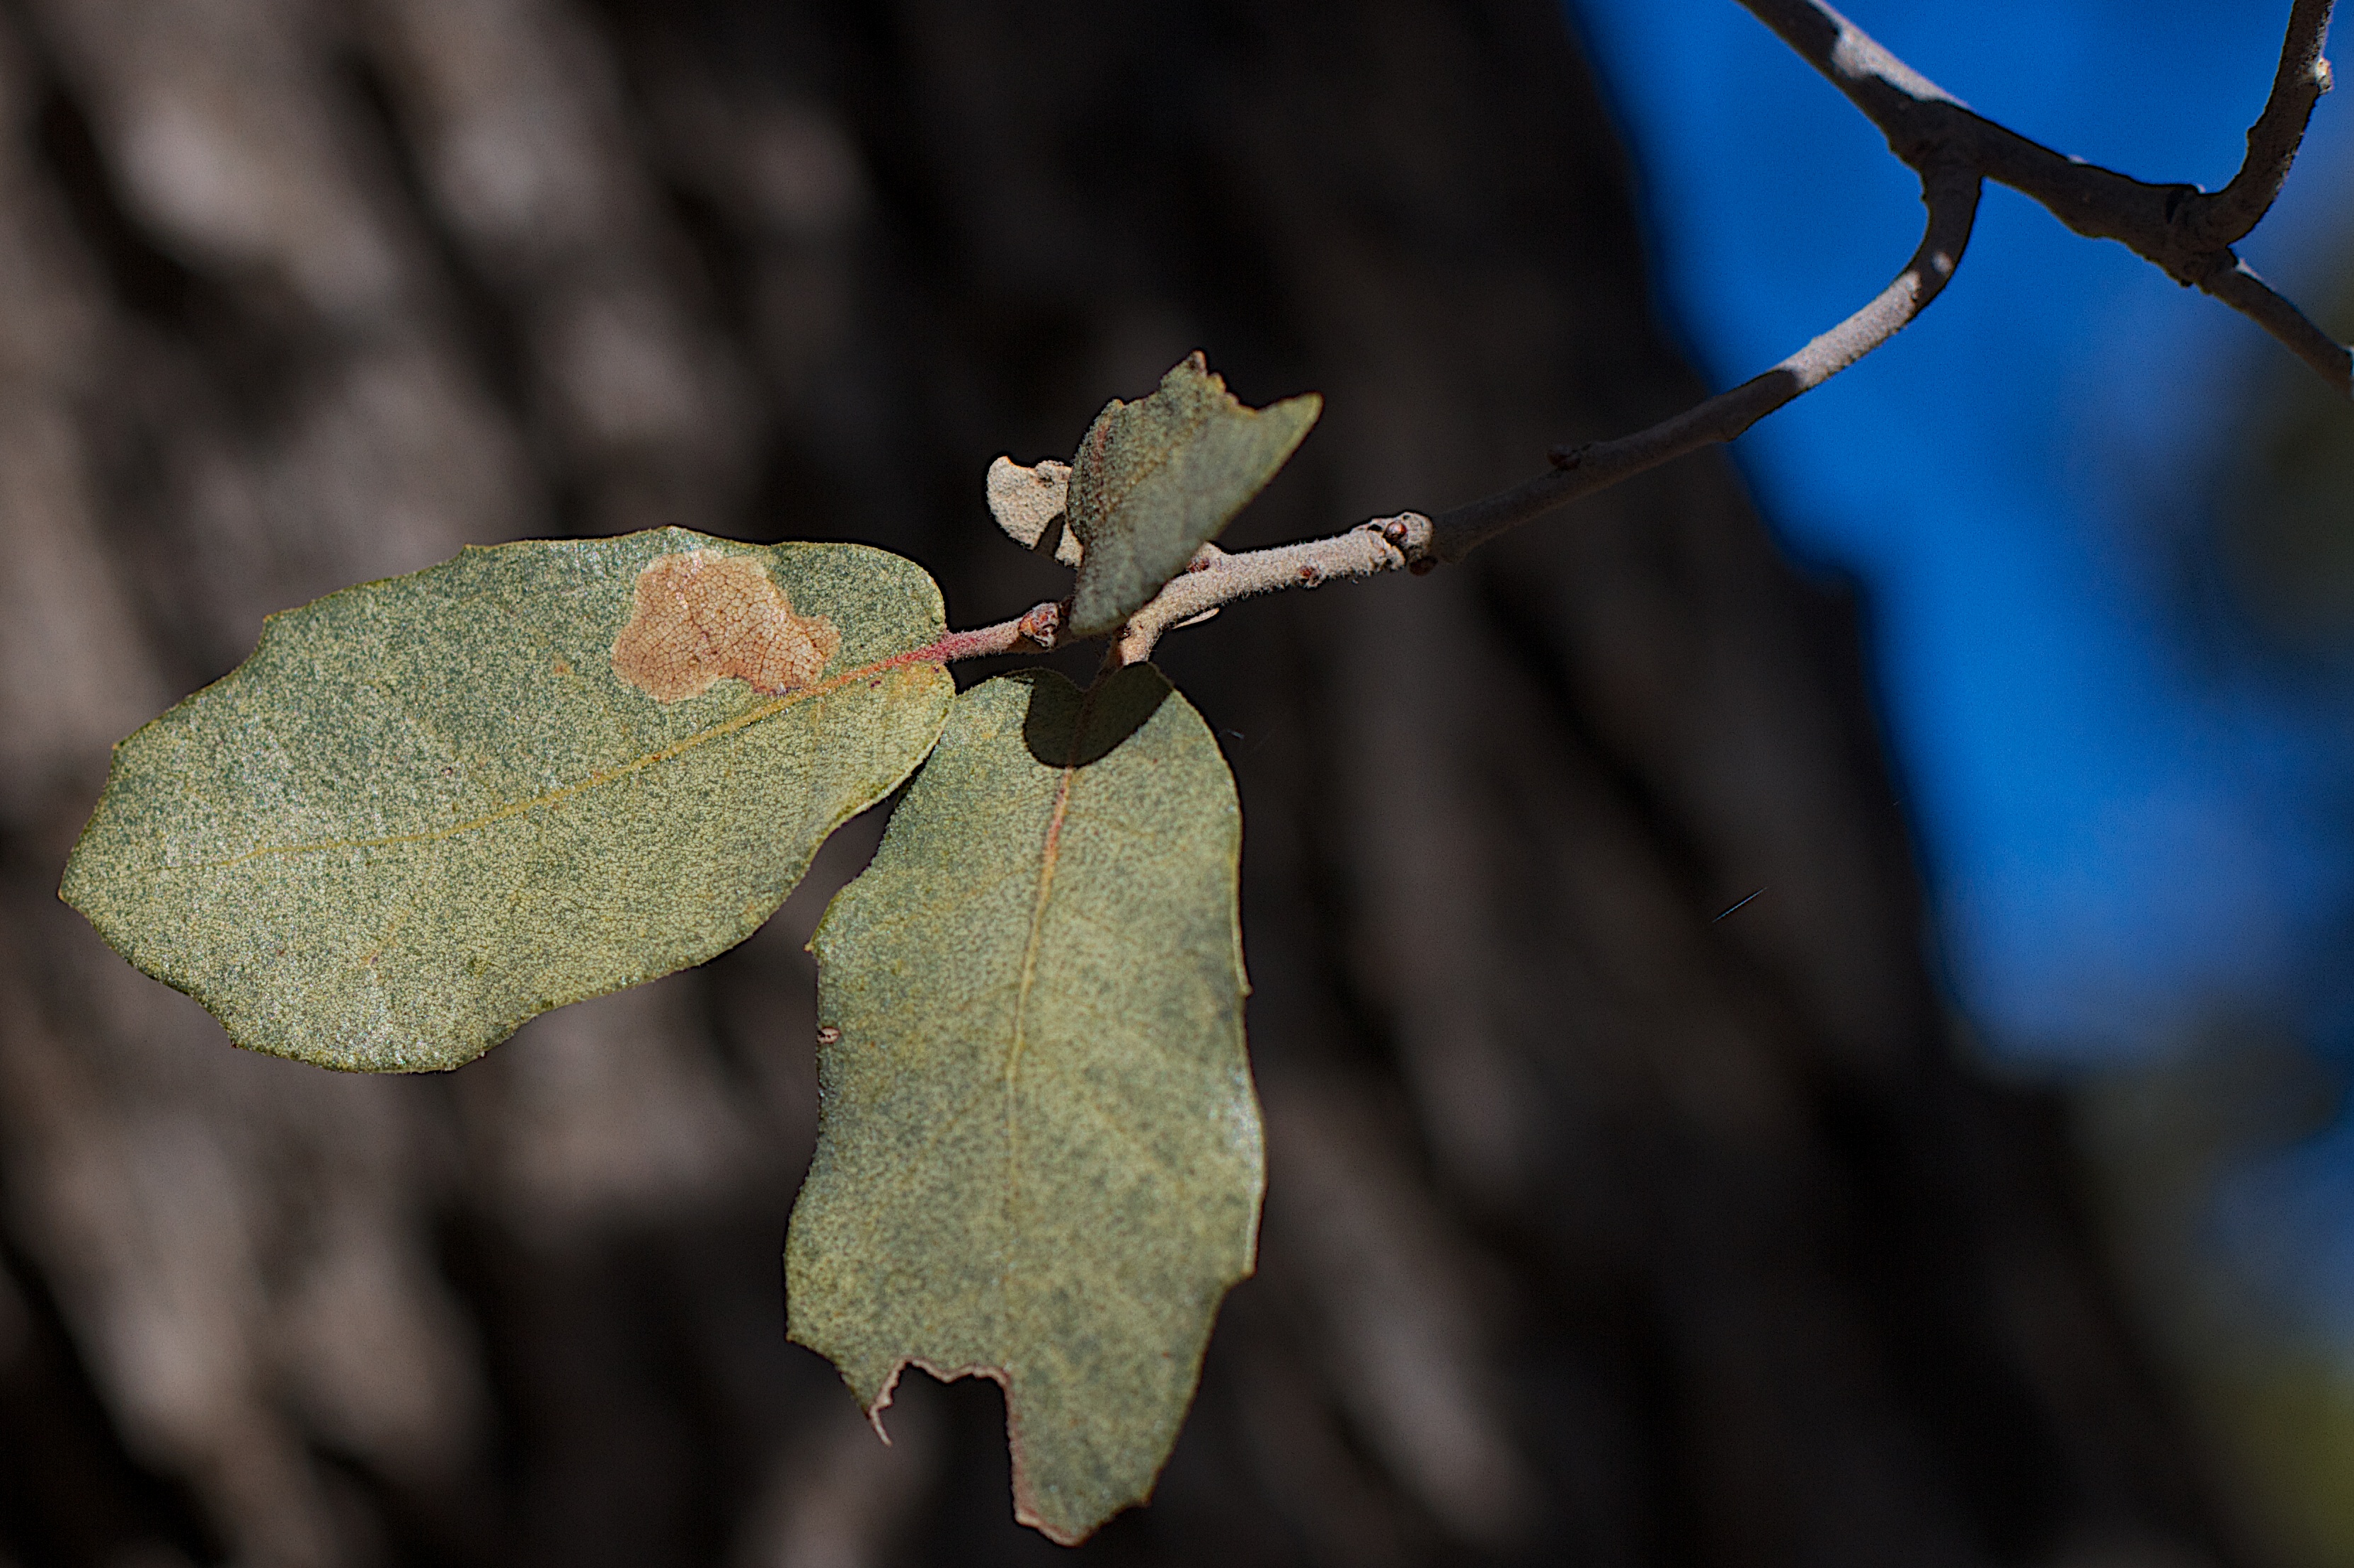
tree, nature, branch, blossom, plant, photography, leaf, flower, spring, green, produce, autumn, botany, flora, season, fauna, twig, close up, oak, bud, macro photography, plant stem, woody plant, thorns spines and prickles